ANZAC Rifle Range

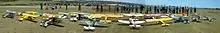
Competing models in the first round of the State All Scale competition 2003

Miniature aircraft have been flown on the Malabar headland since the 1920s. The Sydney Model Aero Club operated on the ANZAC Rifle Range from 1982 until their lease was terminated by the federal government in November 2011.